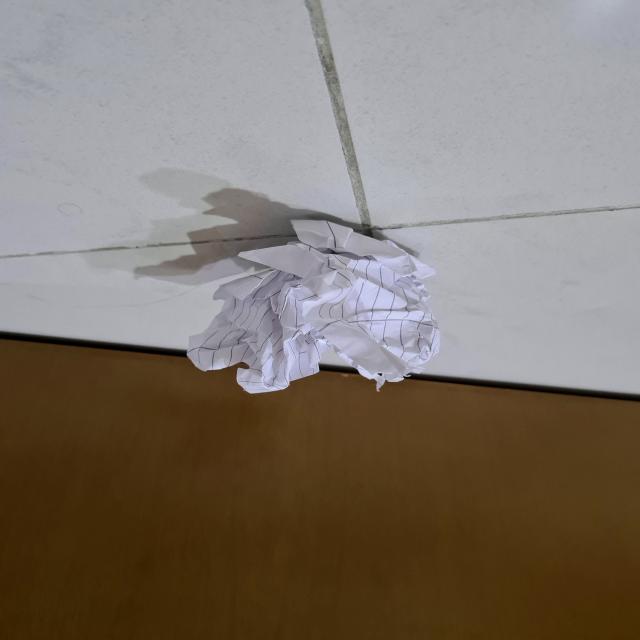
Label: tissues